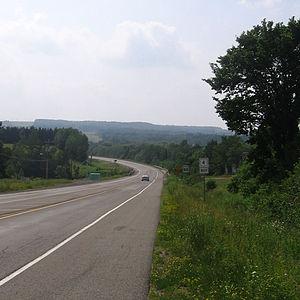
La route 4 est une route principale de la Nouvelle-Écosse située dans les portions nord-ouest, nord, et nord-est de la province. Elle traverse une région mixte, tant boisée qu'agricole qu'urbanisée, alors qu'elle traverse quelques des plus grandes villes de la Nouvelle-Écosse. Elle traverse notamment Truro, New Glasgow, Antigonish, Port Hawkesbury, Sydney et Glace Bay, et elle est l'une des rues principales de toutes ces villes. De plus, elle mesure 415 kilomètres au total, et est donc la plus longue route de la Nouvelle-Écosse, tout type confondue. Elle est plus longue que son autoroute alternative, la route 104.